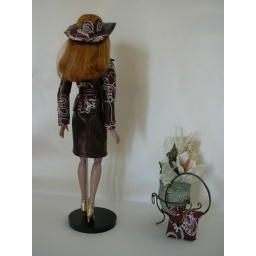
Brenda StarrOutfit in ecopelle ricamata composto da giacca, gonna, cintura, borsa e copricapo.Jacket, skirt, belt, bag and hat